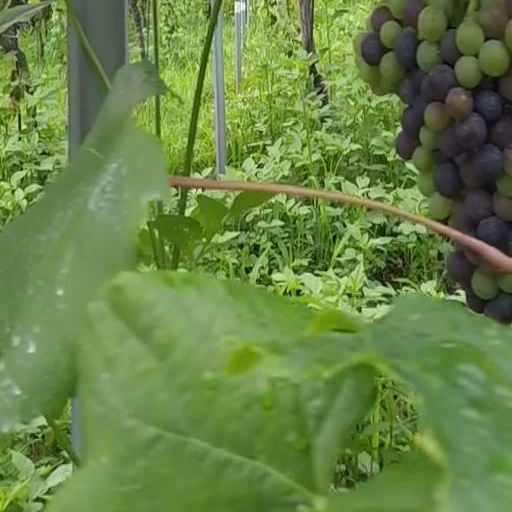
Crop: grape